Story Musgrave

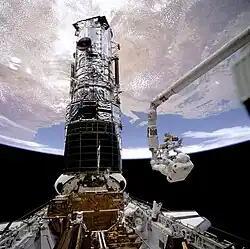
Musgrave, anchored on the end of the Canadarm, prepares to be elevated to the top of the Hubble Space Telescope to install protective covers on the magnetometers as part of STS-61

STS-44 also launched at night on November 24, 1991. The primary mission objective was accomplished with the successful deployment of a Defense Support Program (DSP) satellite with an Inertial Upper Stage (IUS) rocket booster. In addition, the crew also conducted two Military Man in Space Experiments, three radiation monitoring experiments, and numerous medical tests to support longer duration Shuttle flights. The mission was concluded in 110 orbits of the Earth with "Atlantis" returning to a landing on the lakebed at Edwards Air Force Base, California, on December 1, 1991. Mission duration was 6 days, 22 hours, 50 minutes, 42 seconds.